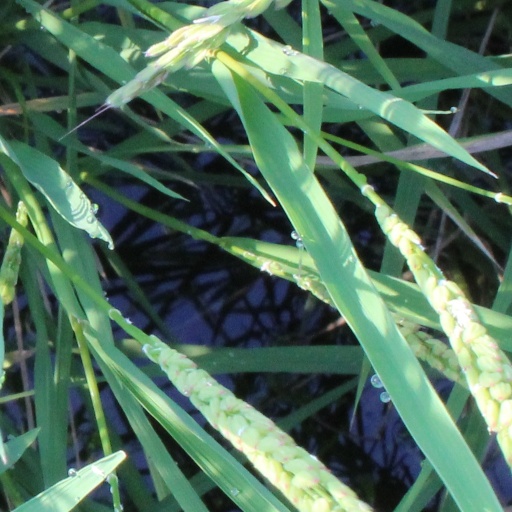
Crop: rice